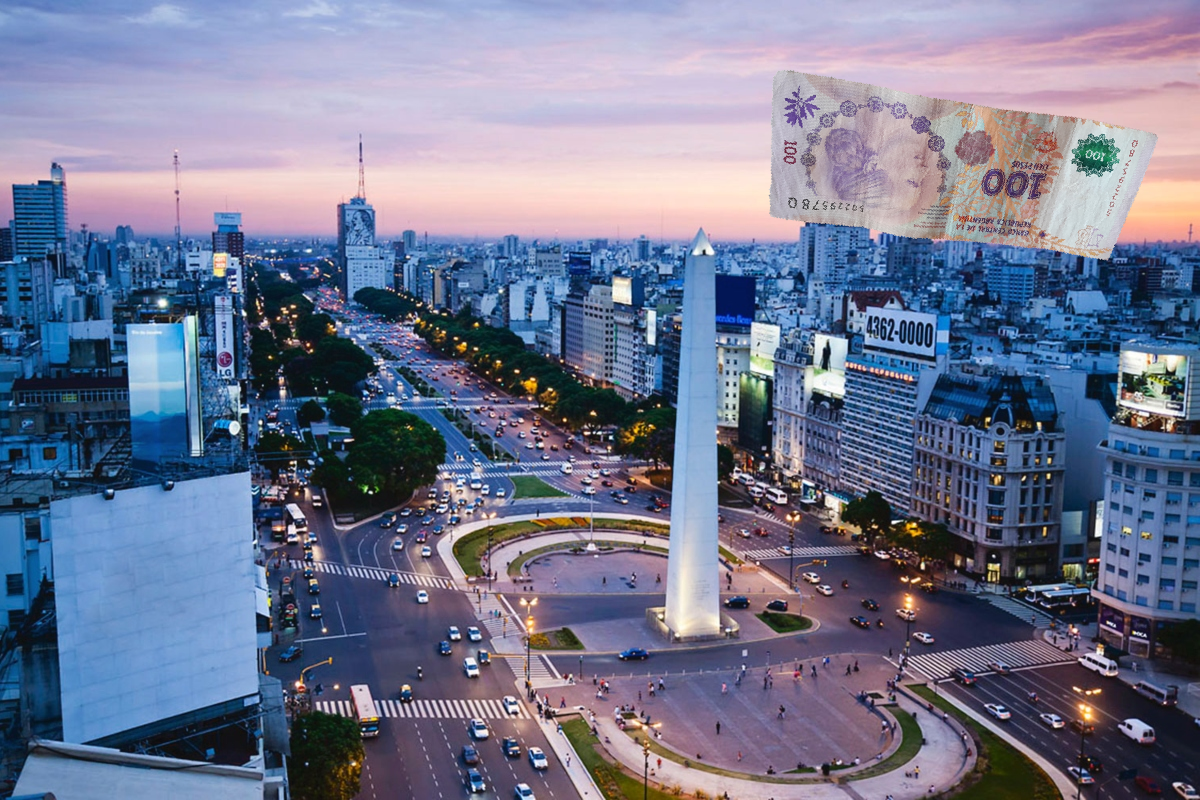
Denominación: 100